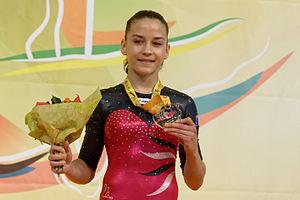
Championnats d'Europe de gymnastique artistique 2015. Poutre.